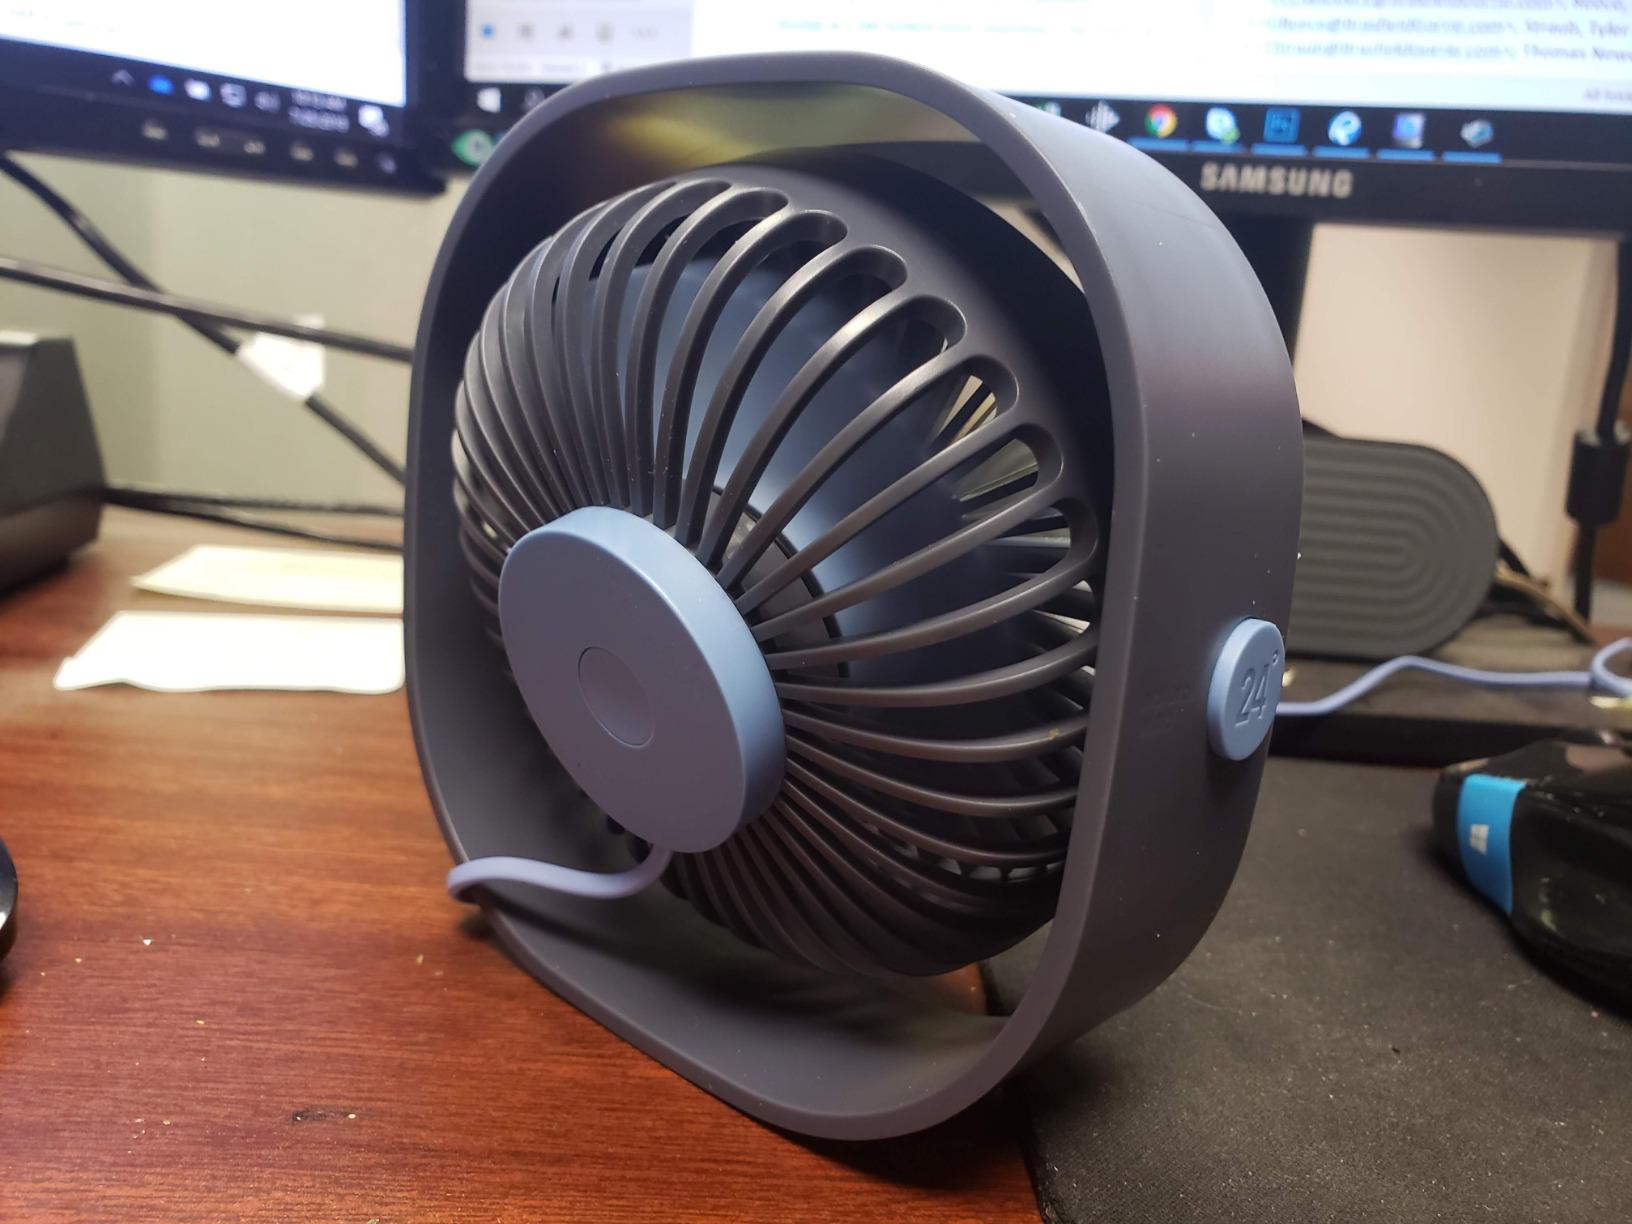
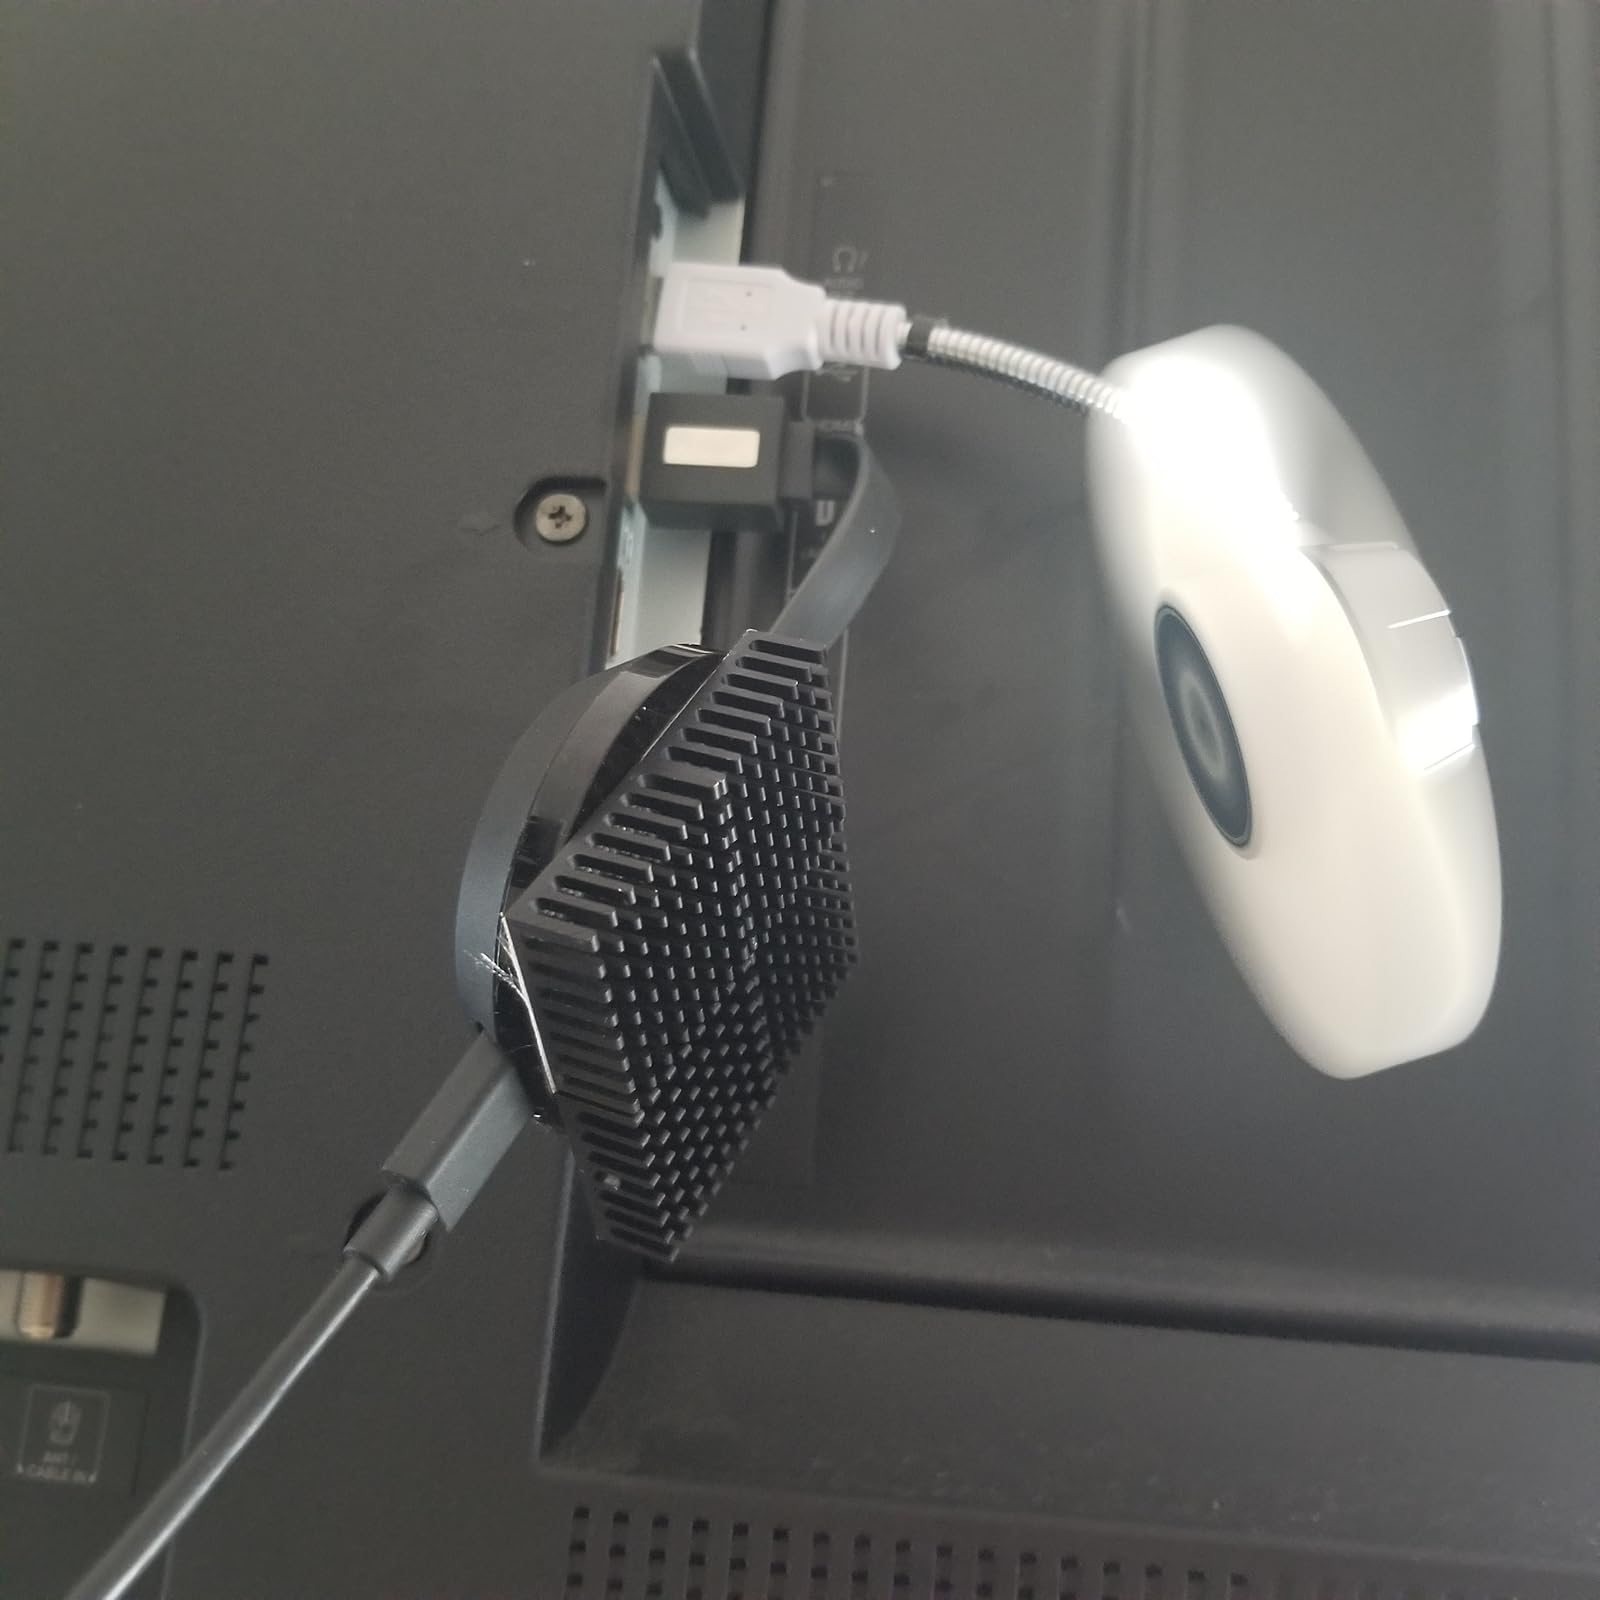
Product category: fan
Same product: no